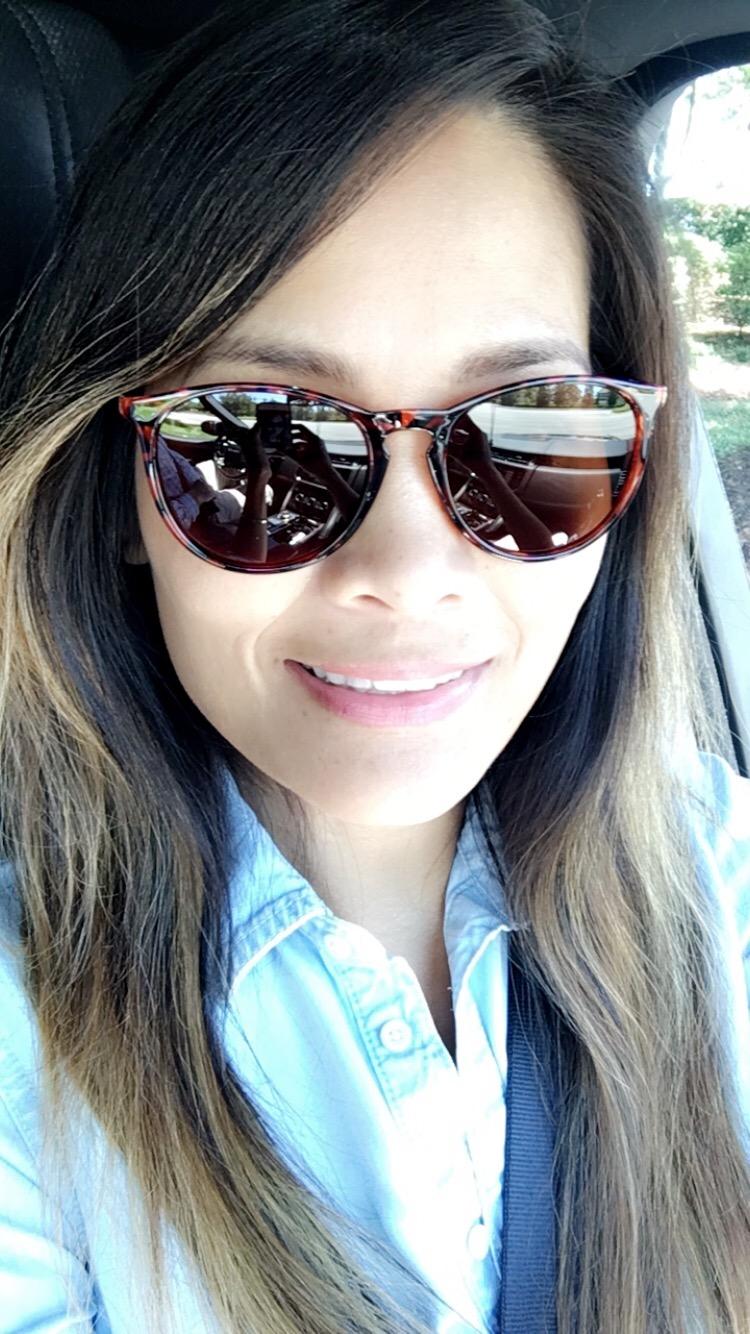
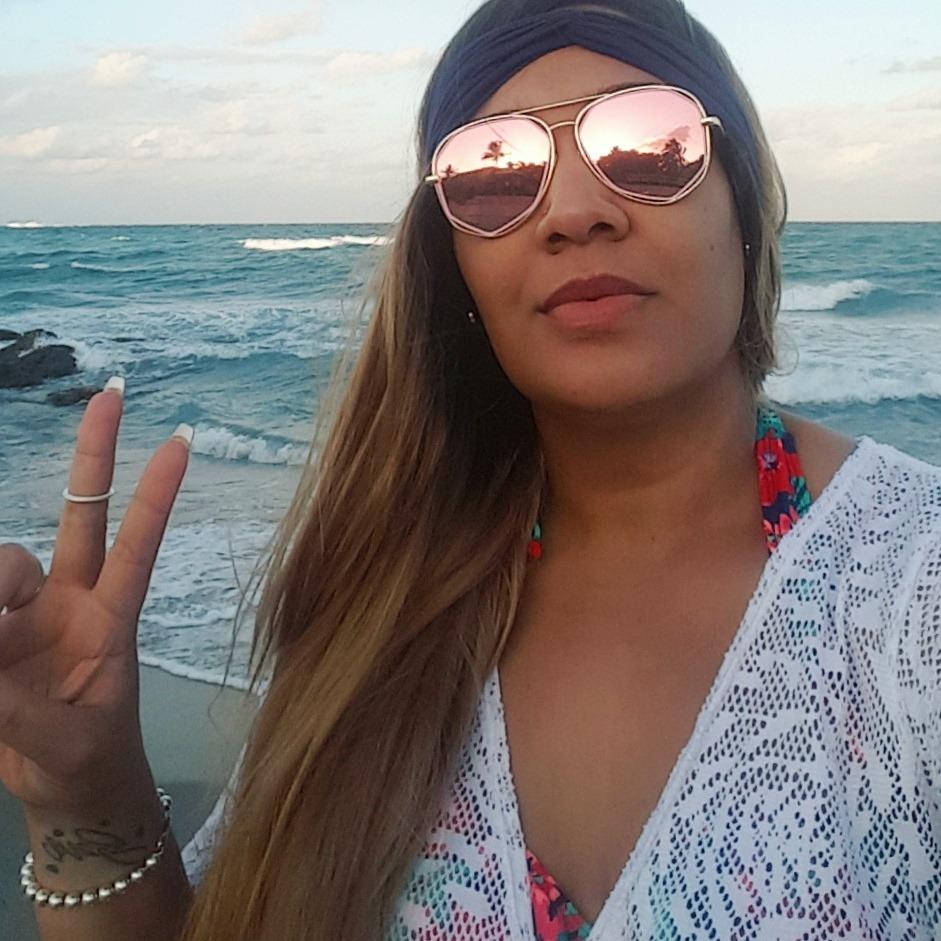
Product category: accessories_sunglasses
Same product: no